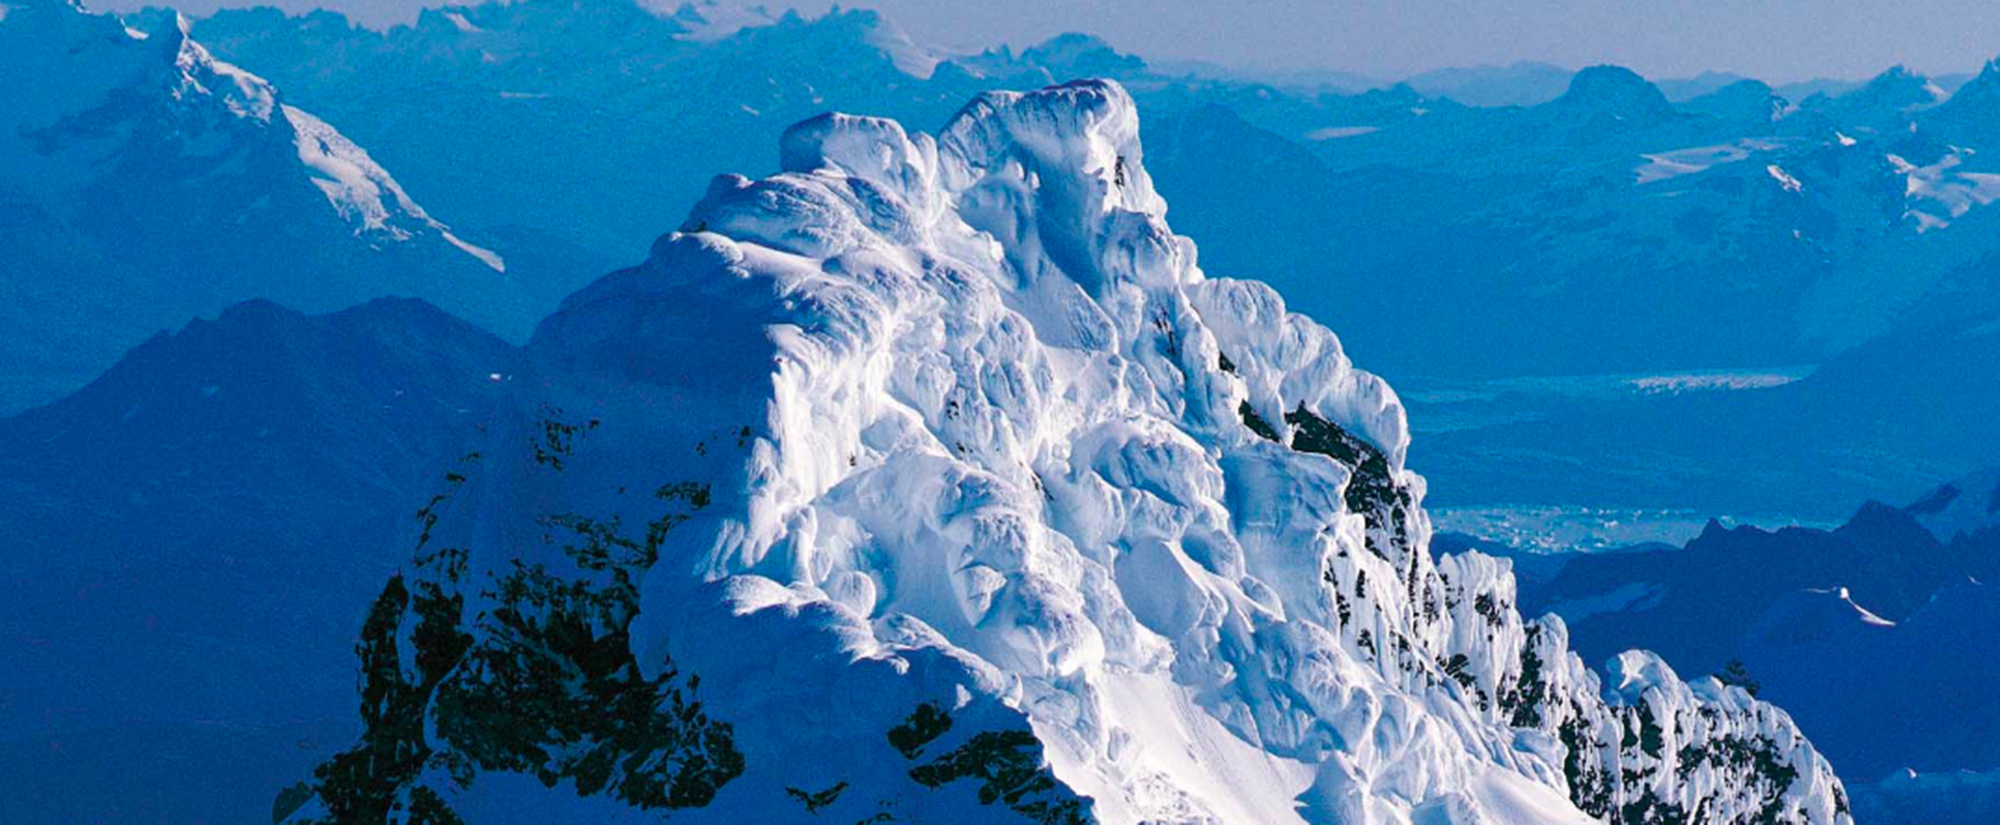
mountain, mountainous landforms, natural landscape, mountain range, ridge, massif, glacial landform, ice, polar ice cap, sky, mount scenery, geological phenomenon, summit, glacier, alps, ice cap, iceberg, world, hill station, cirque, nunatak, landscape, glacial lake, ar te, arctic, arctic ocean